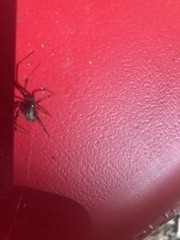
Species: Parasteatoda_tepidariorum